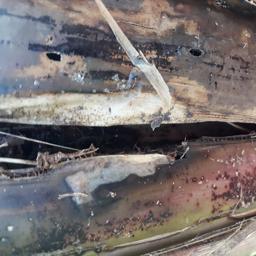
Label: PSEUDOSTEM WEEVIL